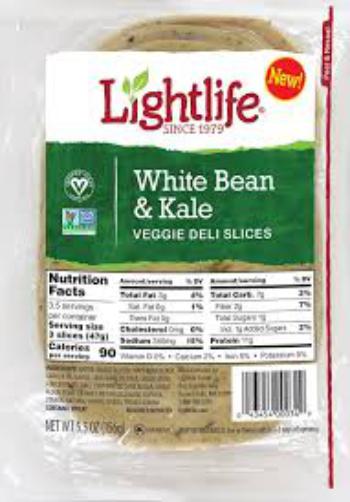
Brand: lightlife
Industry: Food